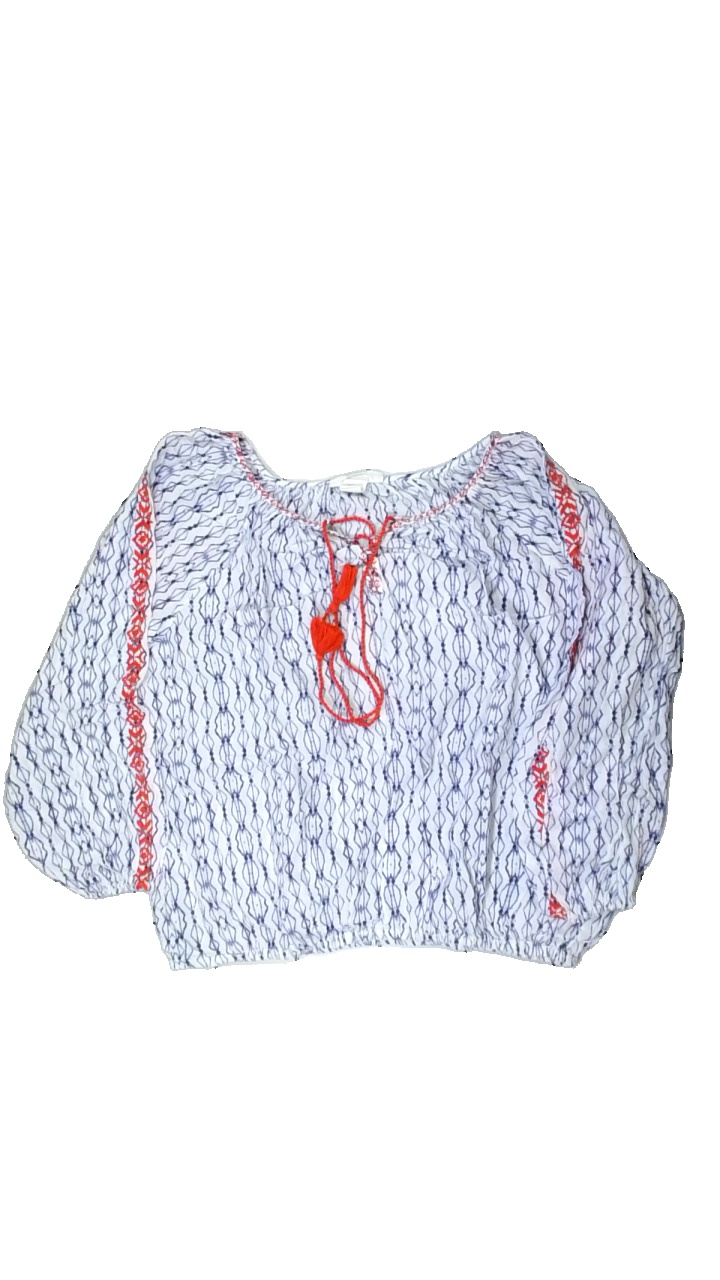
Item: Top (Ladies)
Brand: Logg (h&m)
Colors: White, Blue, Red
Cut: C-collar
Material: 100% cotton
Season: Summer
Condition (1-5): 2
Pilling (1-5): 3
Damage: Tearing fabric by armpit
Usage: Export
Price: <50